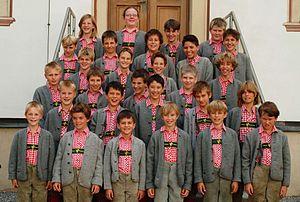
Le Tölzer Knabenchor est un chœur de garçons de Munich, qui a été fondé en 1956 à Bad Tölz en Haute-Bavière par Gerhard Schmidt-Gaden.